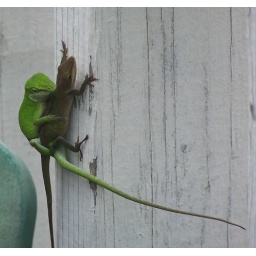
Male and female green anole lizards mating in the afternoon.